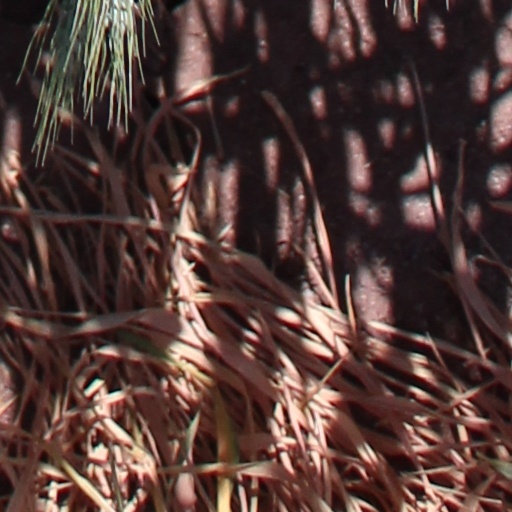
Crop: wheat